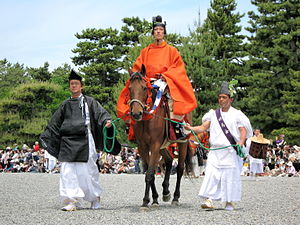
Klipklapper
Japanere som bærer zōri med sokker; fra en Aoi Matsuri festival (15. maj) ved Imperial Palace, Kyoto, Japan.
Klipklappere er en type letpåtageligt fodtøj, som typisk anvendes om sommeren. De anvendes typisk i uformelle omgivelser, fx til udendørs og på stranden.